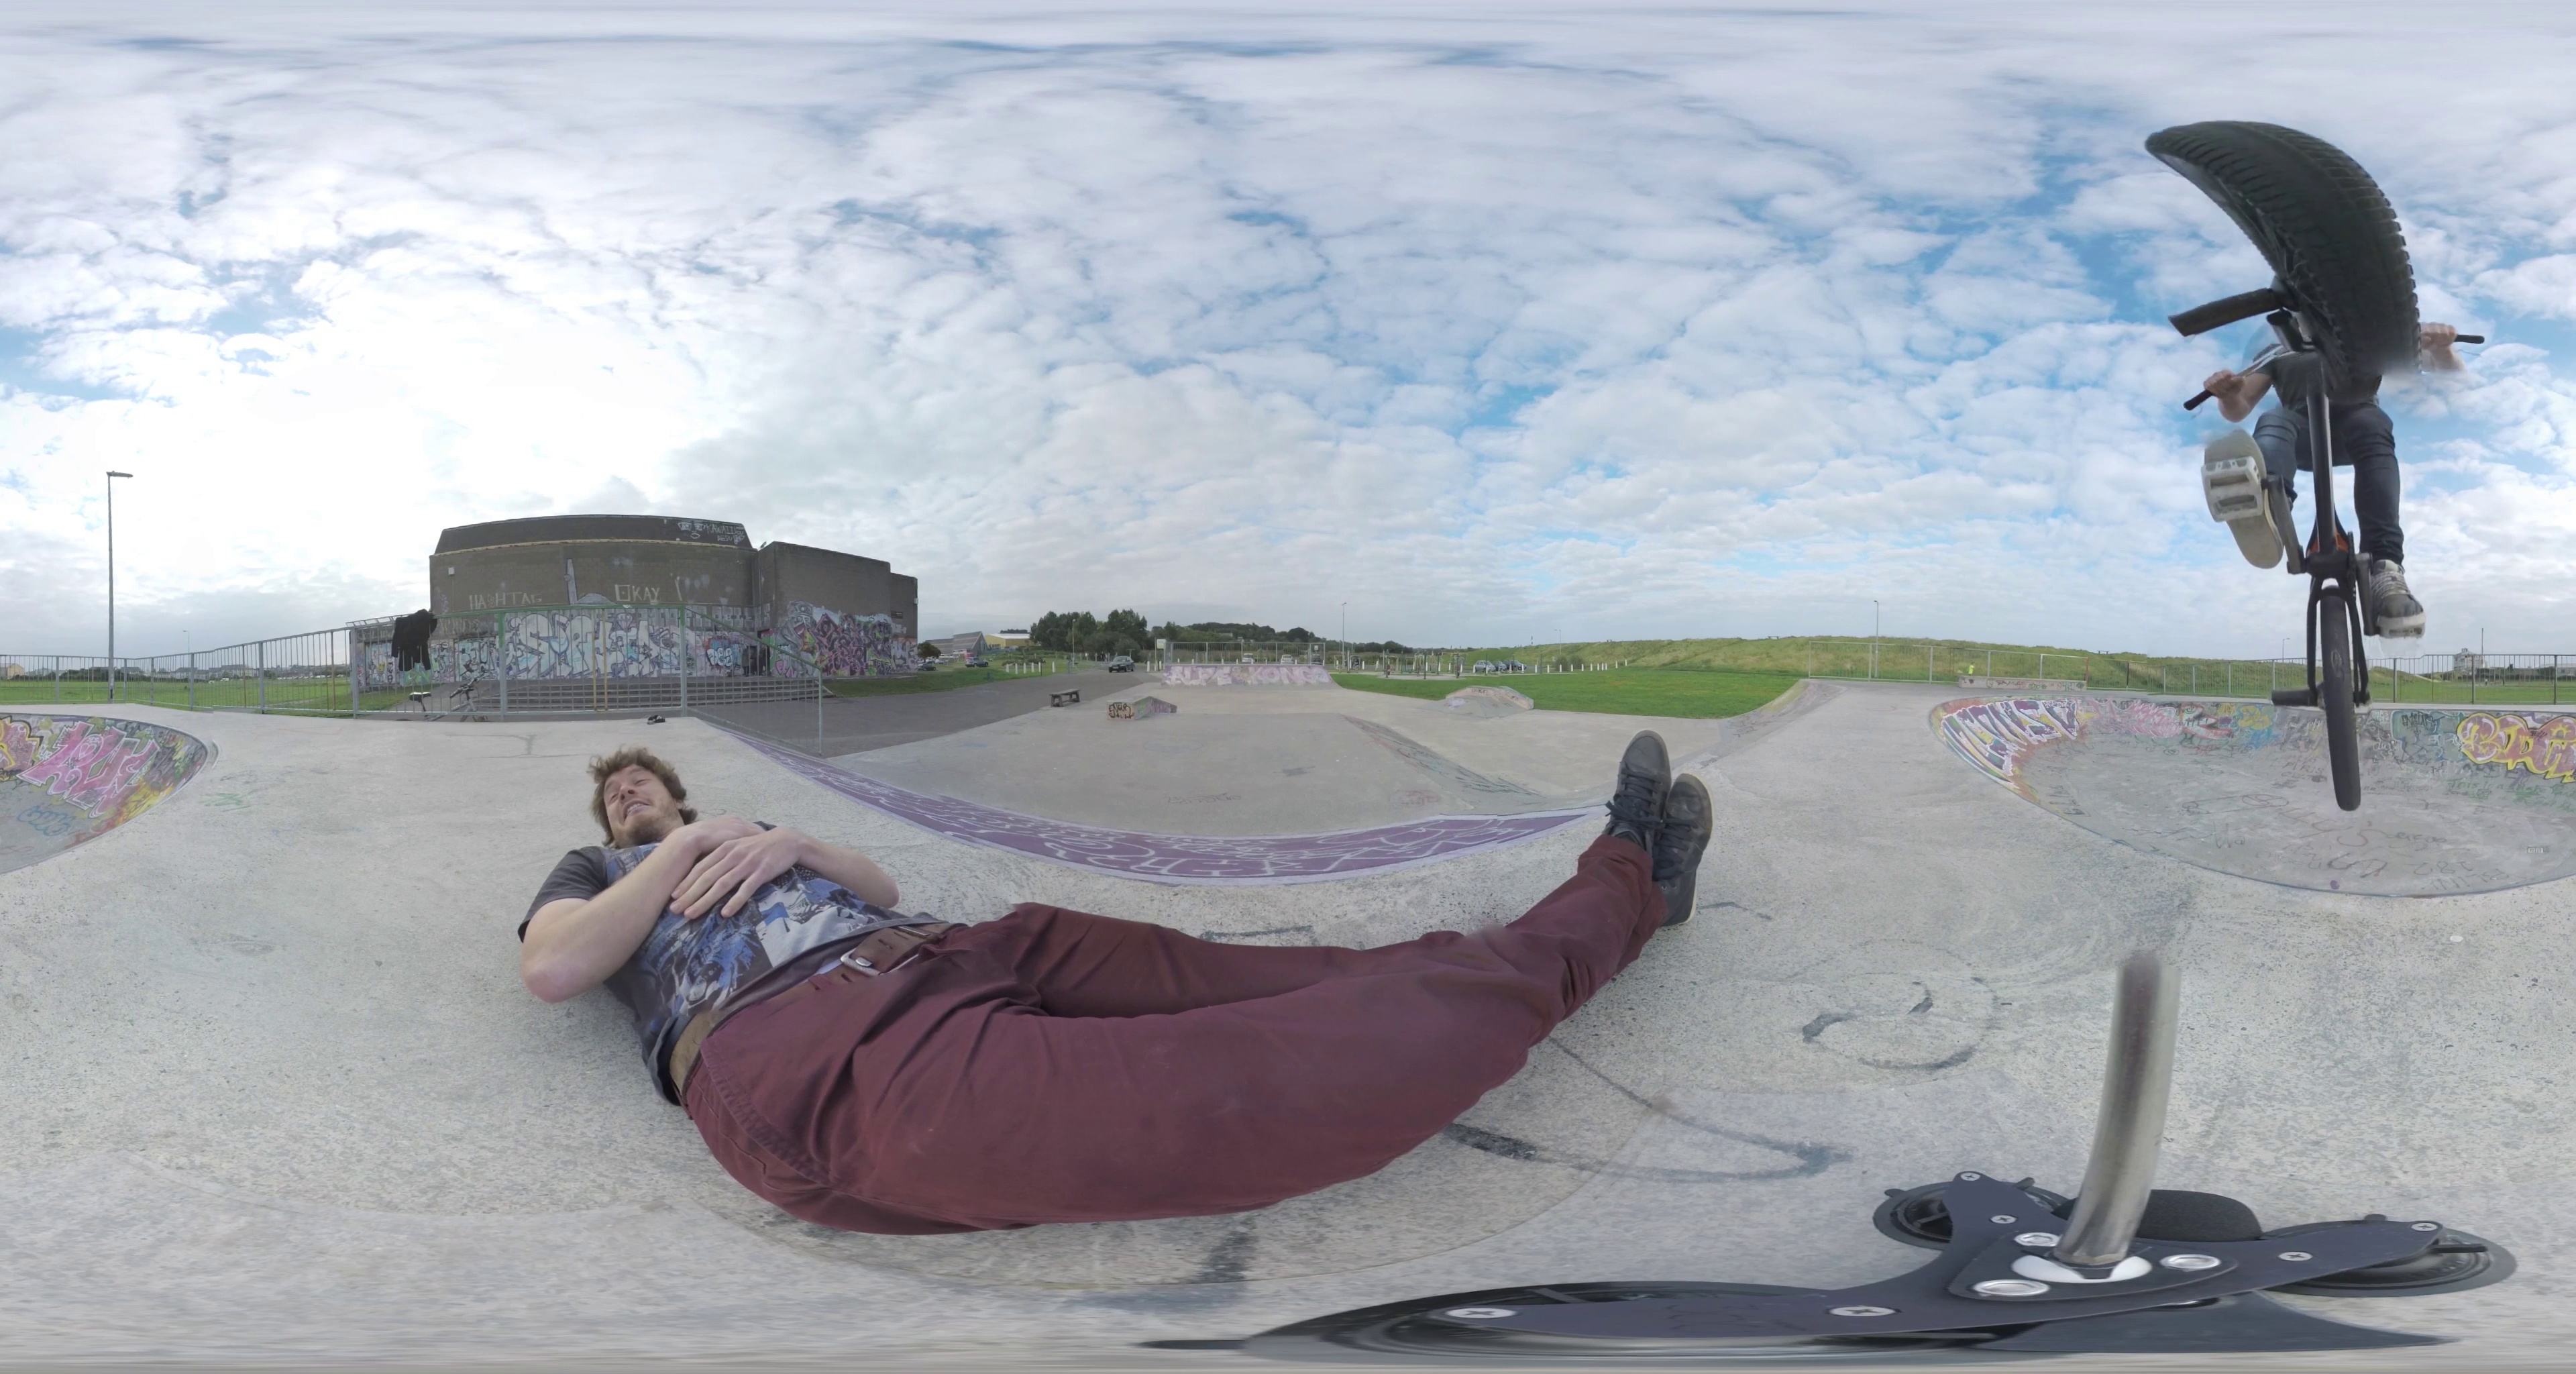
Referred object: The man lying on the ground

Referred object: Look down and slightly left to see the person lying on the ground.

Referred object: the BMX rider positioned above the right shoe of the person lying on the ground